Dan Cronin

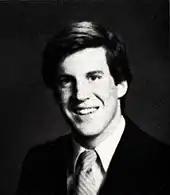
Tom Cronin, Dan's brother, in 1982

Tom Cronin, Dan's younger brother by four years, was interested in politics as early as when he attended York Community High School. He and Dan worked at the Elmhurst office of Daniels, their state representative. Tom pursued undergraduate studies in political philosophy at Harvard University, and continued to work for Daniels during summer breaks. He then received a Juris Doctor and a Master of Business Administration at the University of Chicago. From 1990 to 1992, he clerked for William J. Bauer, chief judge of the US Court of Appeals for the Seventh Circuit and former state's attorney of DuPage. Tom then worked as an attorney at Winston & Strawn starting in the fall of 1992. He took a leave of absence to work on campaigning during the 1994 elections, managing Ryan's successful campaign for attorney general and Gayle Franzen's campaign for DuPage County board chairman. He earned $3,400 per month while serving as campaign manager for Franzen, who had turned to Tom and Dan for help in asserting Franzen's independence from party leadership. Tom's and Dan's mother, Claire Cronin, and two sisters also volunteered for Franzen's campaign.